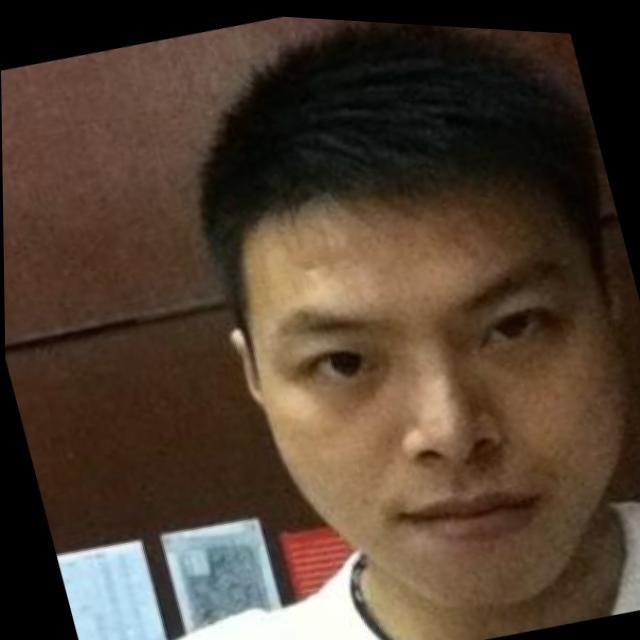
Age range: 21-44